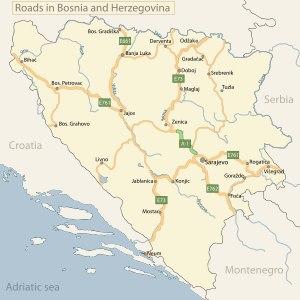
Le transport en Bosnie-Herzégovine repose sur la route, la voie ferrée et le transport aérien. Le pays dispose d'une seule ville portuaire avec un accès réduit à la mer.